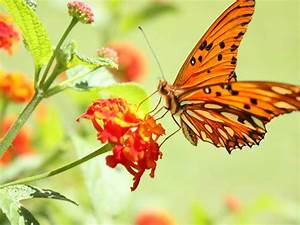
Label: farfalla